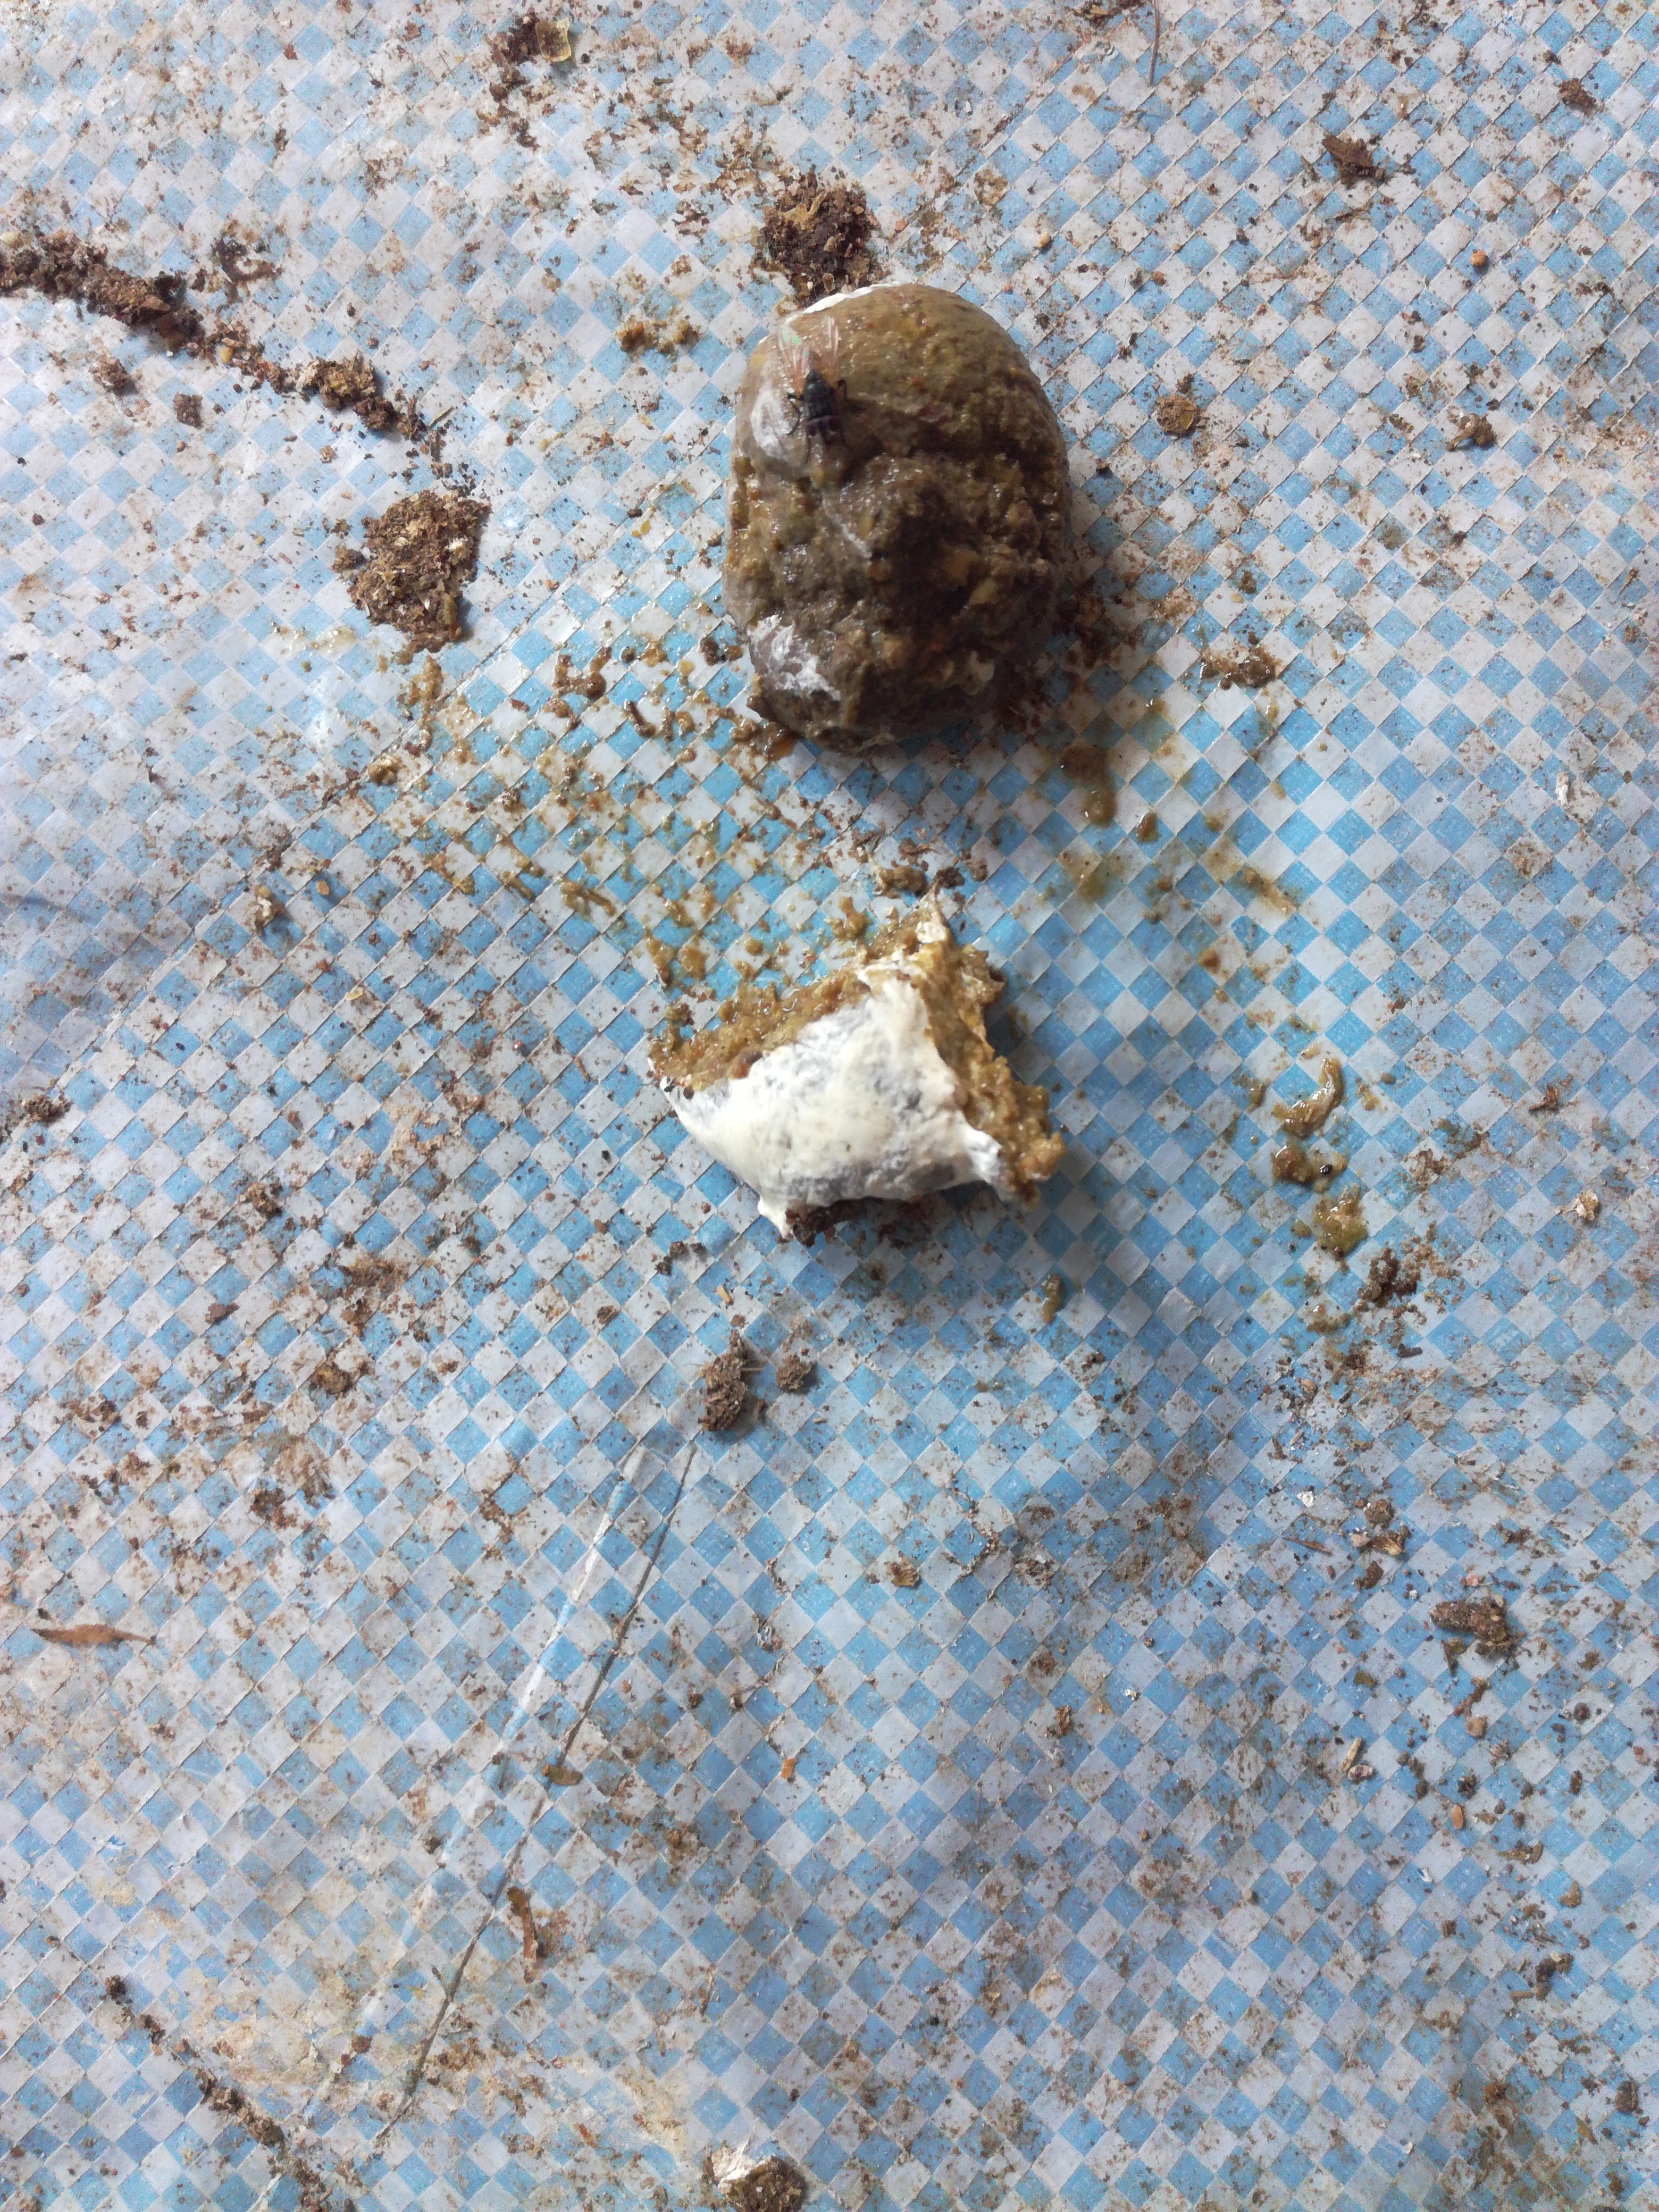
PCR-confirmed diagnosis: Salmonella